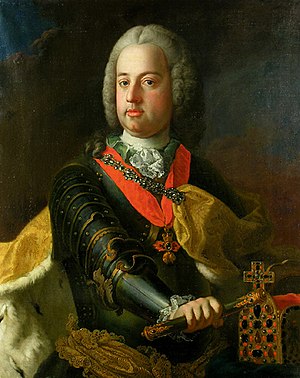
Tysk-romersk kejser / Oversigt over kejserene / Tysk-romerske kejsere / 1745–1765: Huset Lorraine
Den Tysk-romerske kejser, officielt Romernes kejser var herskeren over Det tysk-romerske Rige. Riget blev af den romersk-katolske kirke betragtet som den eneste retsgyldige arvtager til Romerriget i middelalderen og tidlig moderne tid. Titlen blev holdt sammen med titlen Konge af Italien fra det 8. til det 16. århundrede og næsten uden afbrydelse med titlen Romernes konge gennem det 12. til det 18. århundrede.